Aston Martin Atom

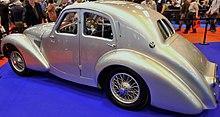
Rear three-quarter view.

The chassis of the Atom has been called a "skeleton frame", a "tubular monocoque", a "tubular unitary body", and a "space frame". It consists of a box frame built with 2½" x 1¼" 13 gauge rectangular mild steel tubing, with an upper structure to support the body and additional bracing made from 1¼"x 1¼" 18 gauge square section tubing.